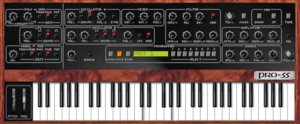
Le Prophet-5 est un clavier synthétiseur de type analogique conçu par la société Sequential Circuits en 1978. Il est commercialisé jusqu’en 1984.